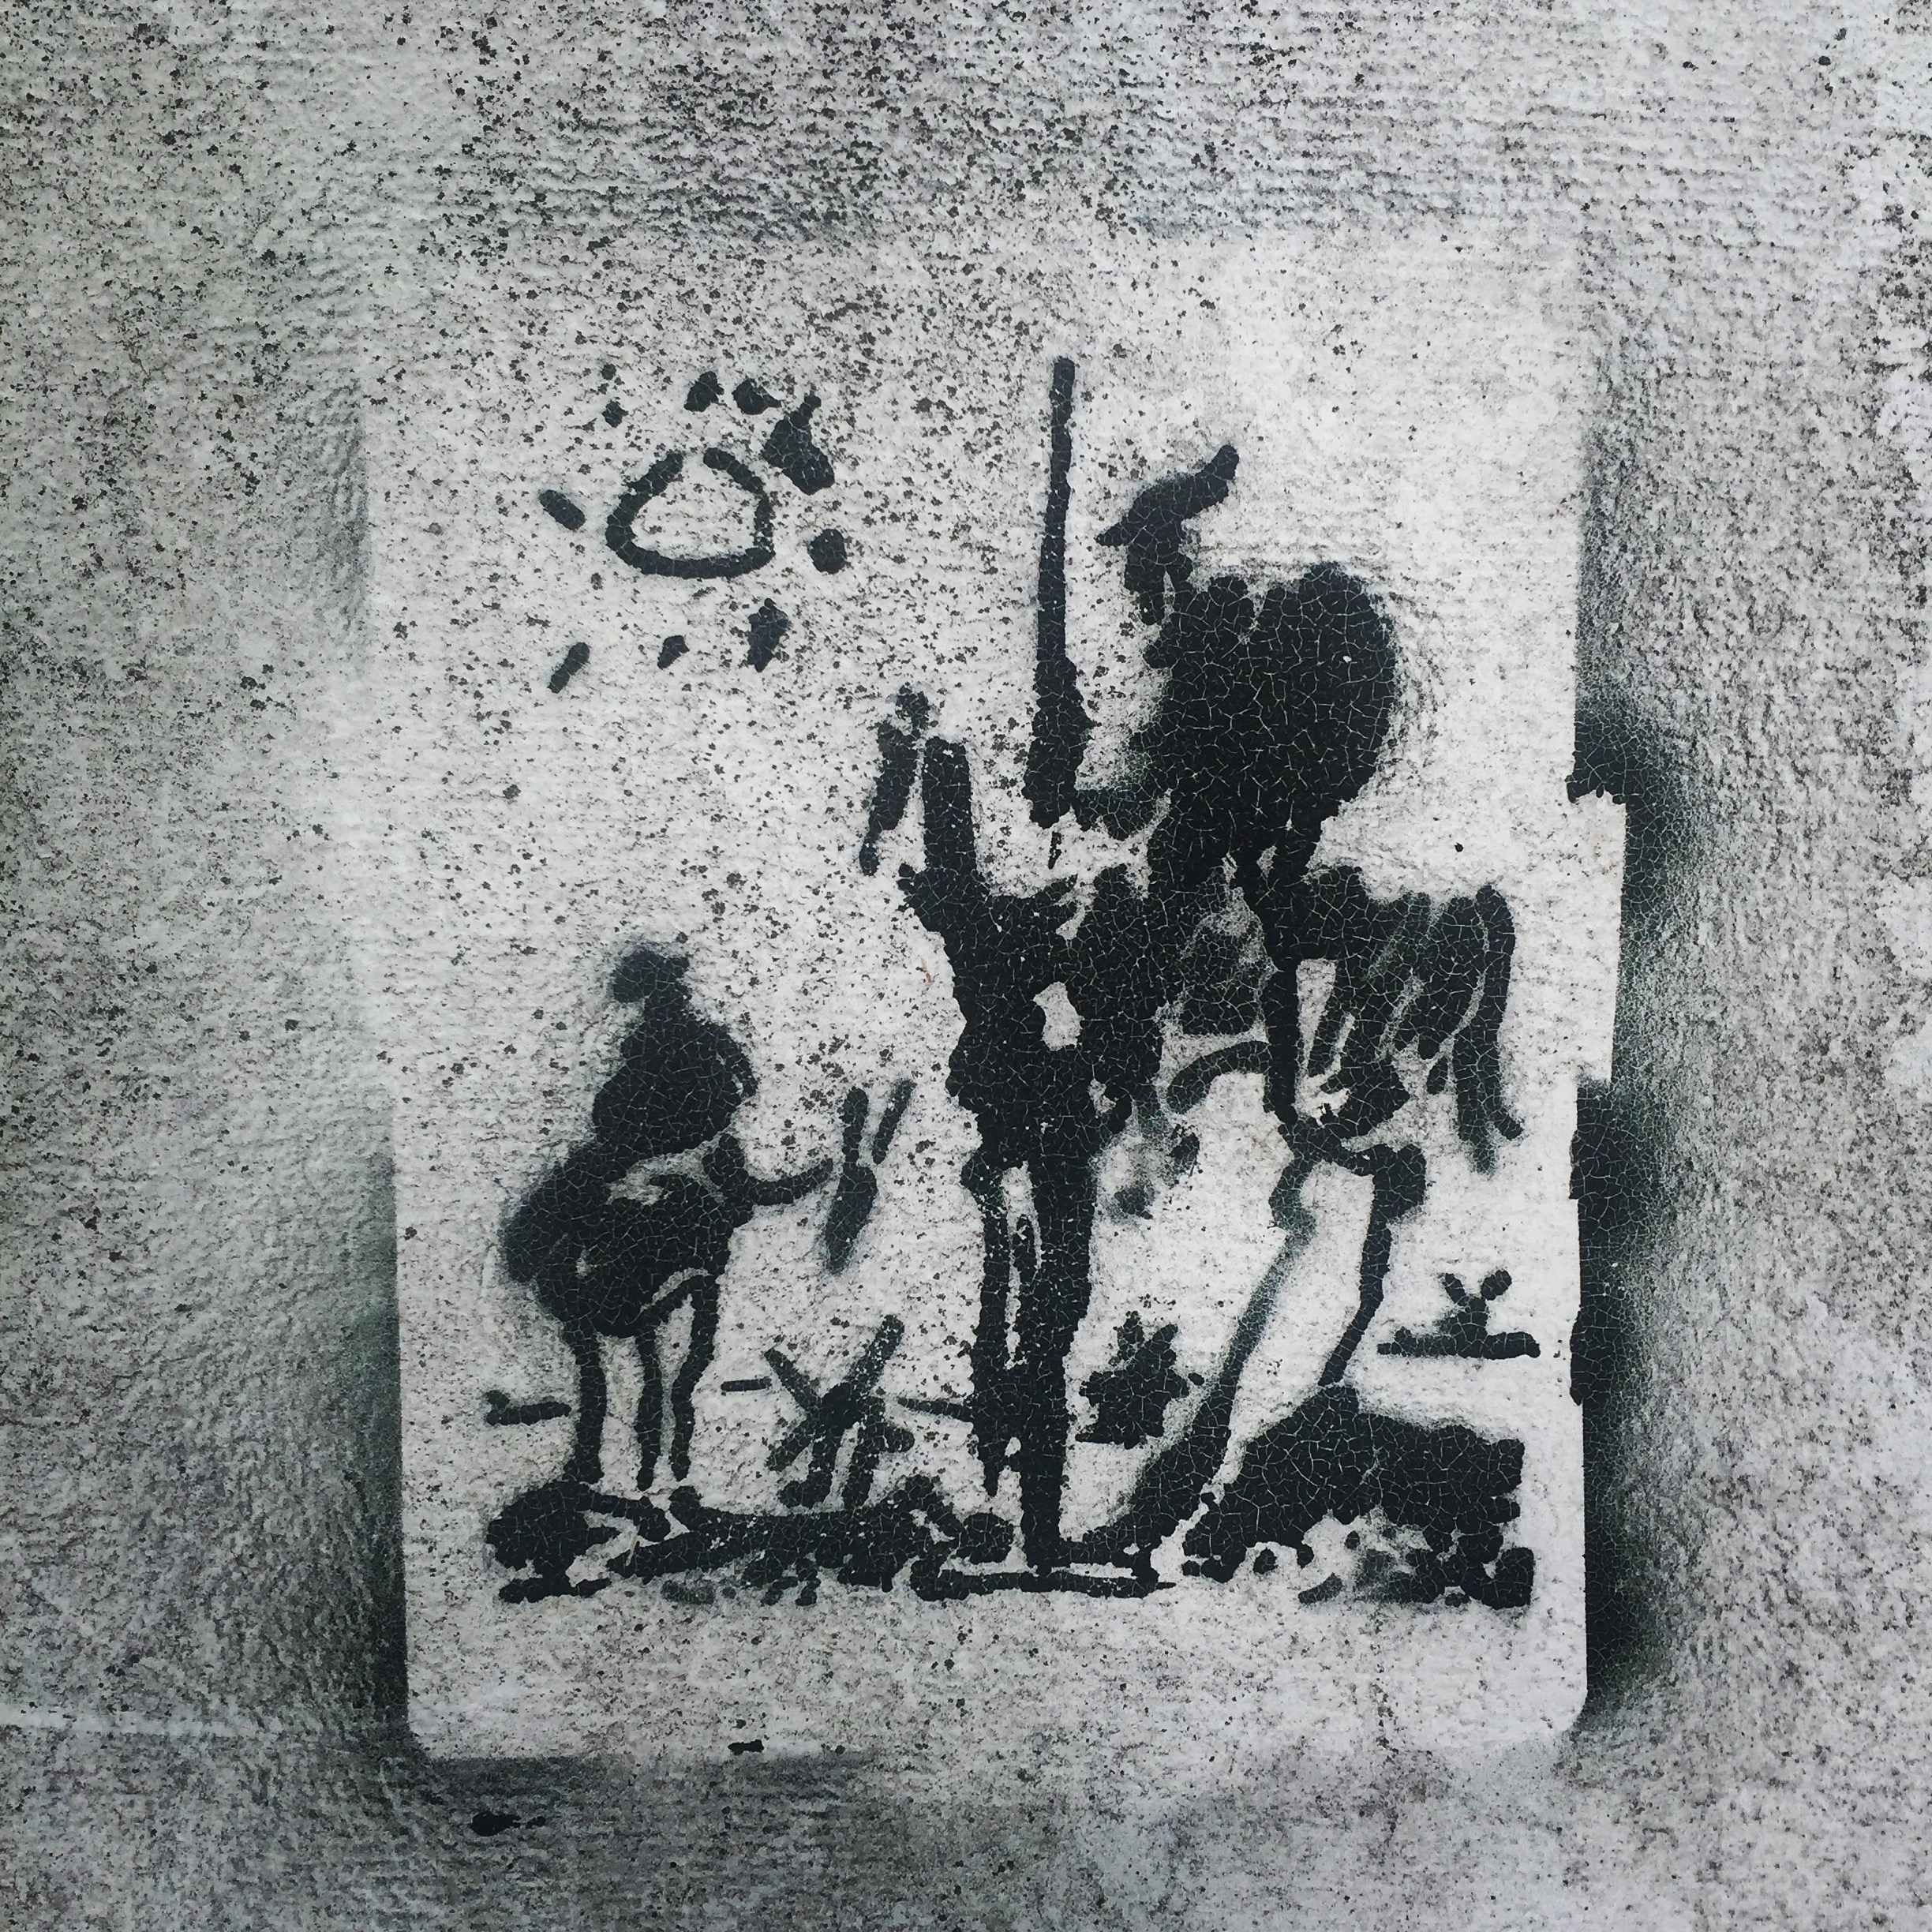
iphone, black and white, street, number, wall, black, monochrome, graffiti, street art, bw, blackandwhite, blackwhite, art, mono, sketch, stencil, argentina, streetphoto, calligraphy, blanconegro, bn, monocromo, project365, monochrom, squareformat, rodrigoparedes, buenosaires, ar, 160378, 160378com, www160378com, iphone6plus, rodrigo, paredes, donquijote, monochrome photography